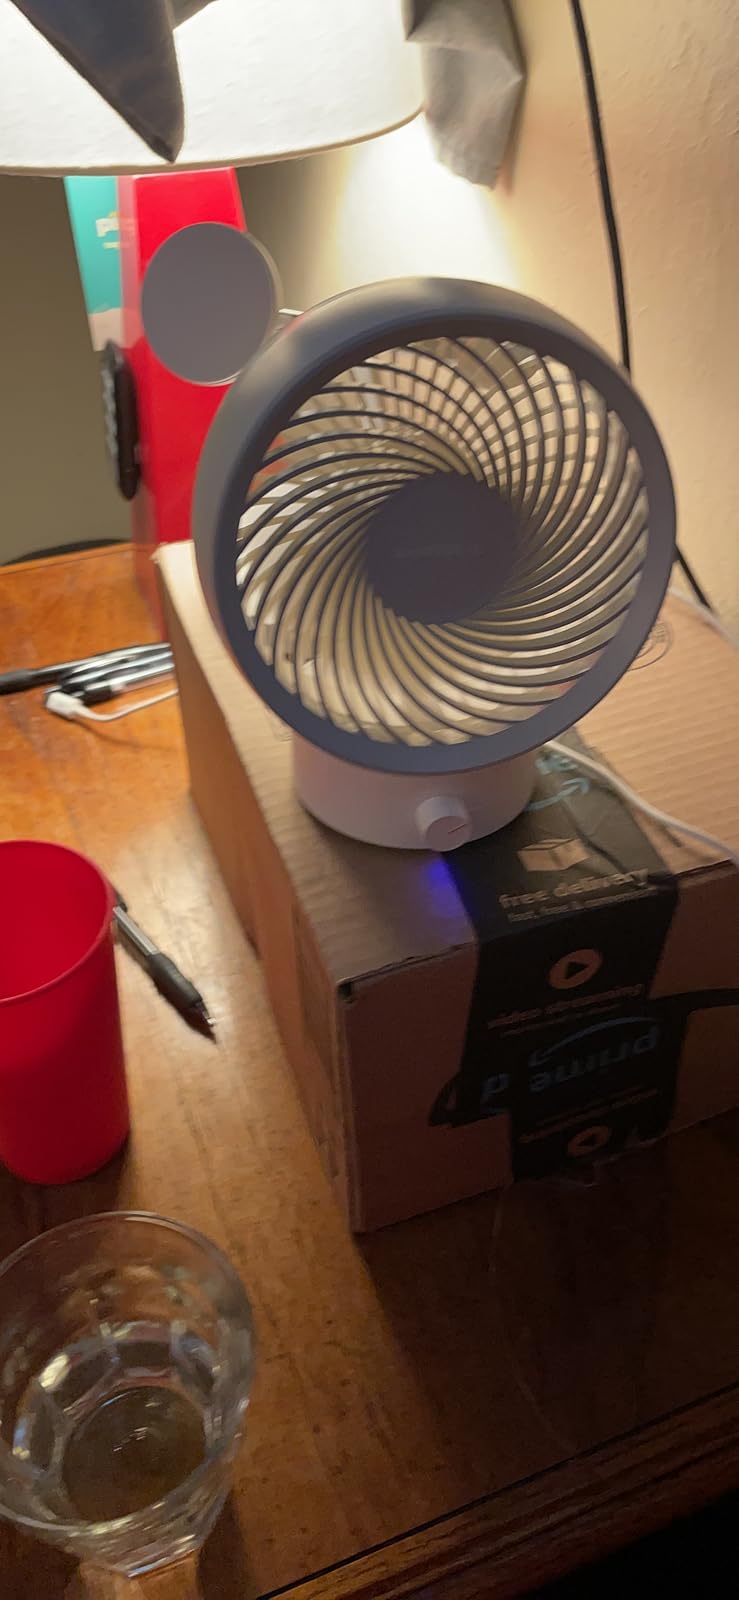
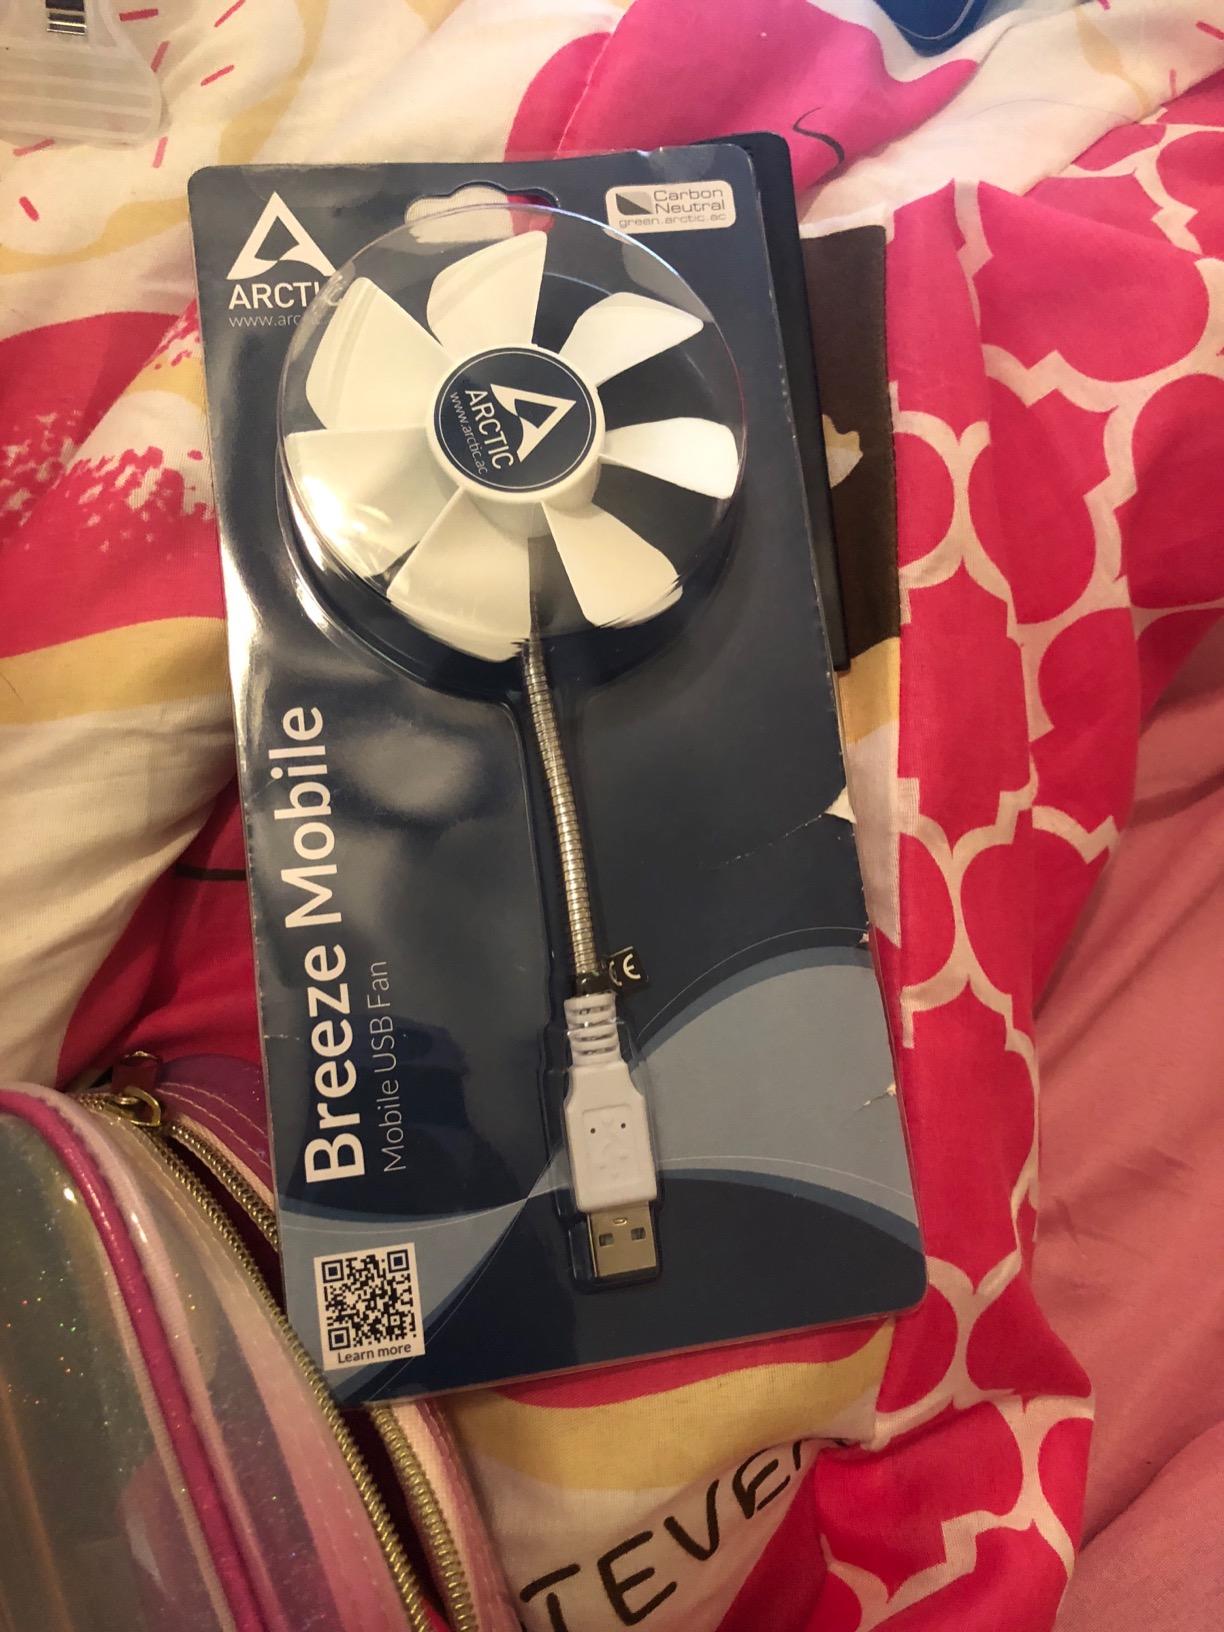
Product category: fan
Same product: no